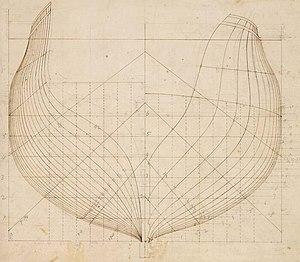
L'USS Congress est une frégate trois-mâts de 38 canons de l'United States Navy en service entre 1800 et 1834. Le nom du navire a été choisi par le président George Washington qui souhaitait promouvoir un organe majeur de la Constitution des États-Unis. Sa construction fut confiée le 27 mars 1794 à James Hackett à Portsmouth, dans le New Hampshire. Elle est lancée le 15 août 1799.
L’USS Constellation est une frégate en bois à trois-mâts de 38 canons de l'United States Navy. Elle est l'une des six frégates dont la création fut autorisée par le Naval Act of 1794. Elle s'est distinguée comme le premier navire de la marine américaine à prendre la mer et le premier navire de la marine américaine à engager et à défaire un navire ennemi.
L'USS Chesapeake était une frégate trois-mâts de 38 canons de l'United States Navy. Il s’agissait de l’une des six frégates originelles de l’US Navy dont la construction fut autorisée par le Naval Act of 1794. L'architecte de marine Joshua Humphreys a construit ces frégates afin d’en faire les navires capitaux de la jeune Navy. La Chesapeake devait en premier lieu être une frégate de 44 canons mais des retards de construction, le manque de matériel et des problèmes budgétaires ont obligé le charpentier de marine Josiah Fox à le modifier pour en faire un navire de 38 canons. L’USS Chesapeake fut lancée au chantier naval de Gosport le 2 décembre 1799 afin de participer directement à la quasi-guerre contre la France avant de prendre part à la première guerre barbaresque.